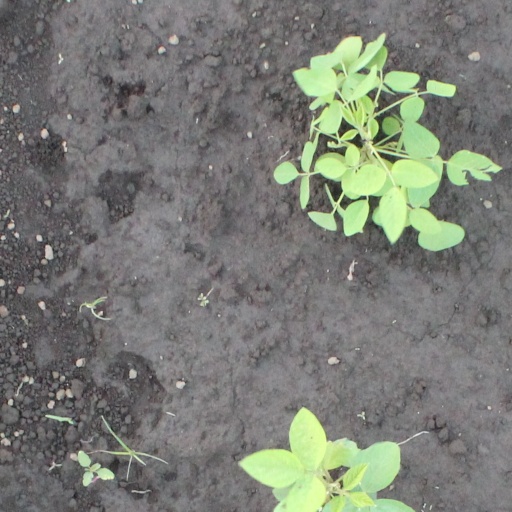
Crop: soybean